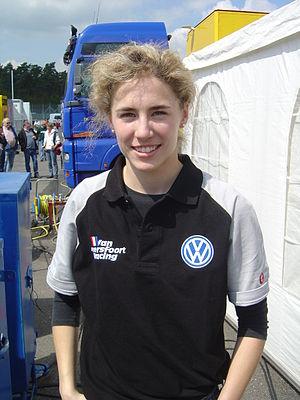
Rahel Frey est une pilote automobile suisse née le 23 février 1986 à Niederbipp.